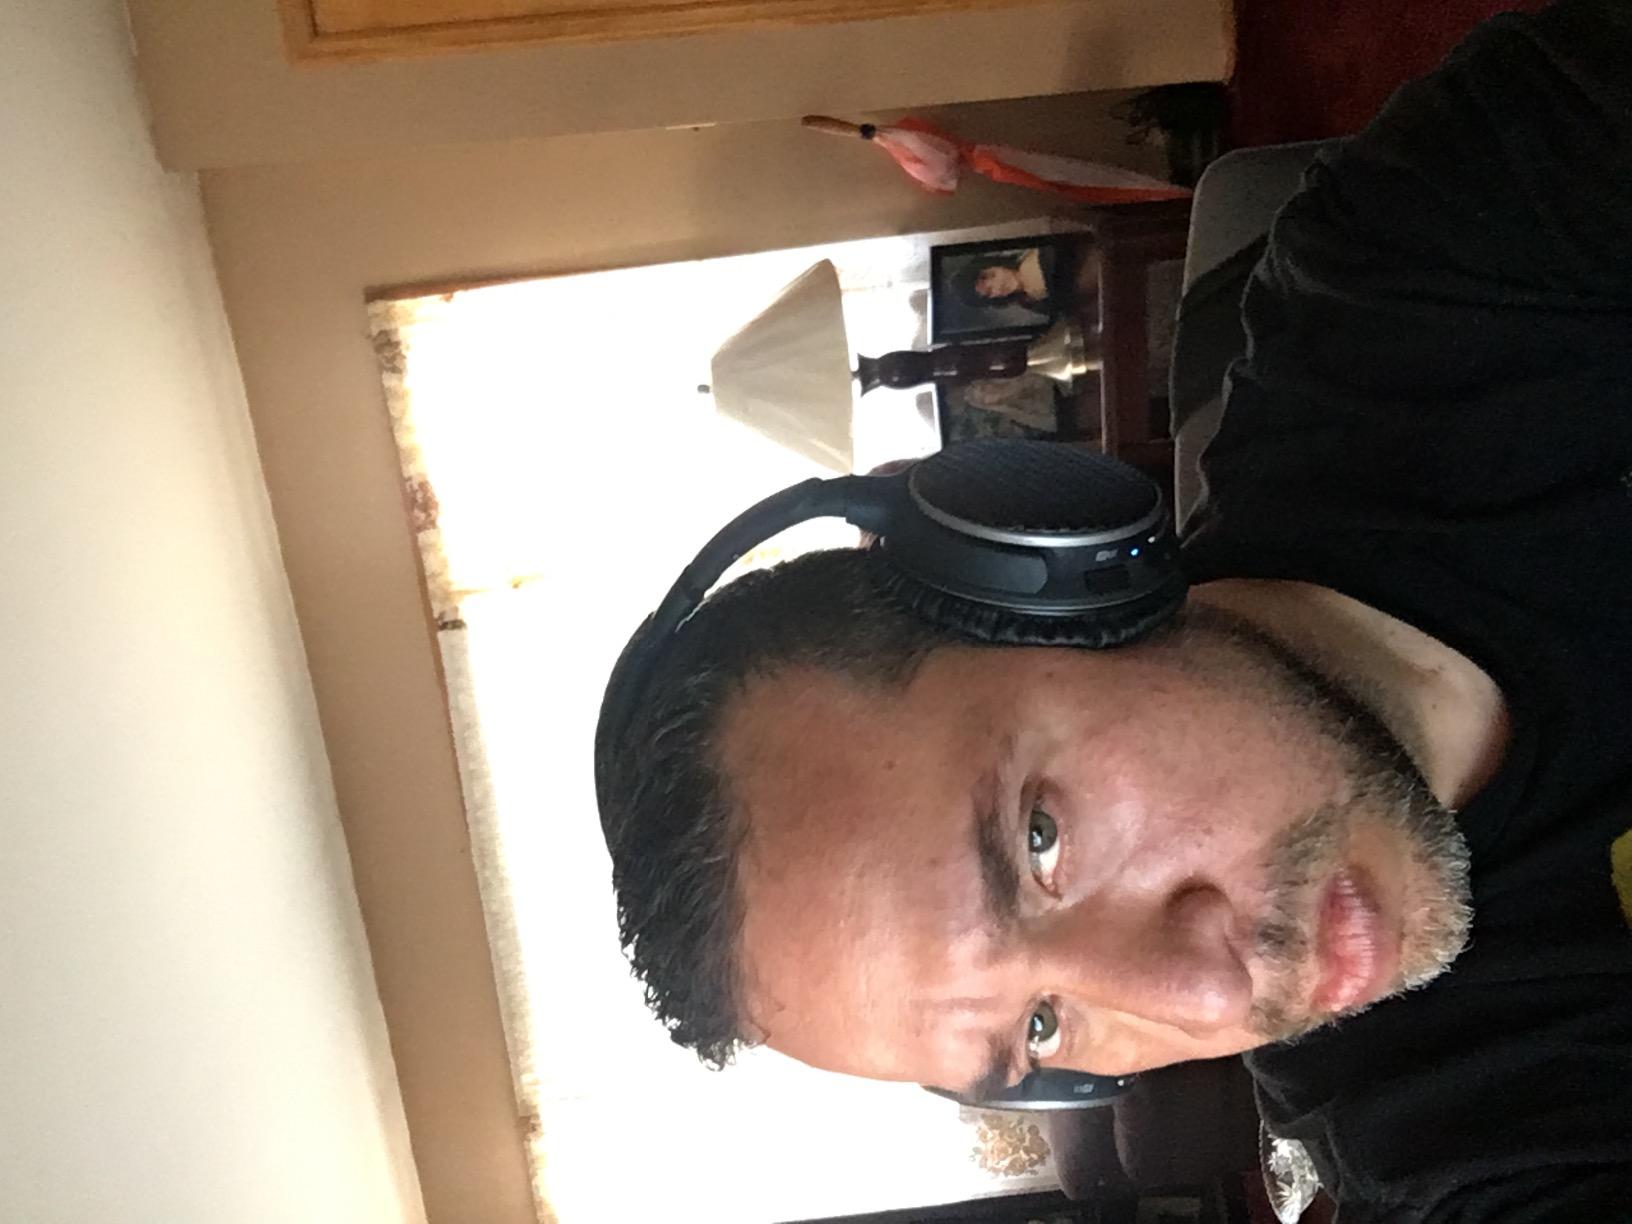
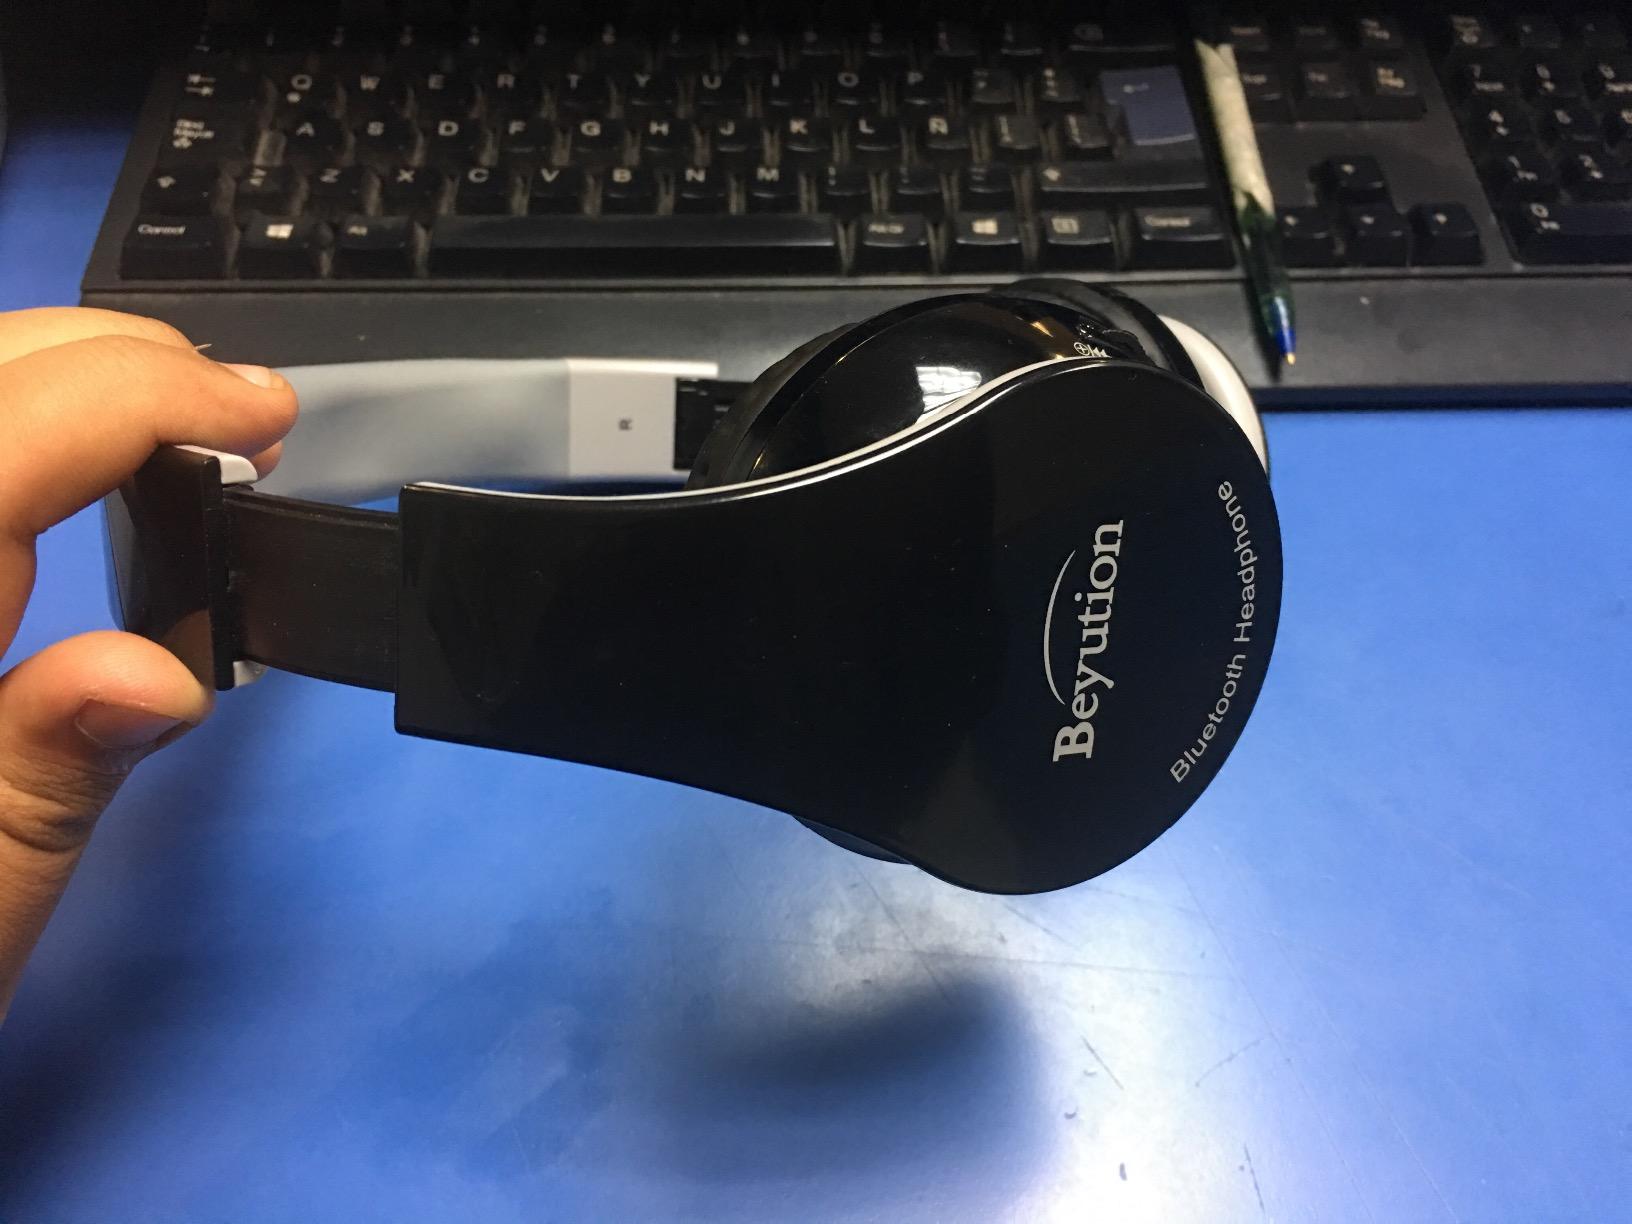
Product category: headphones
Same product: no